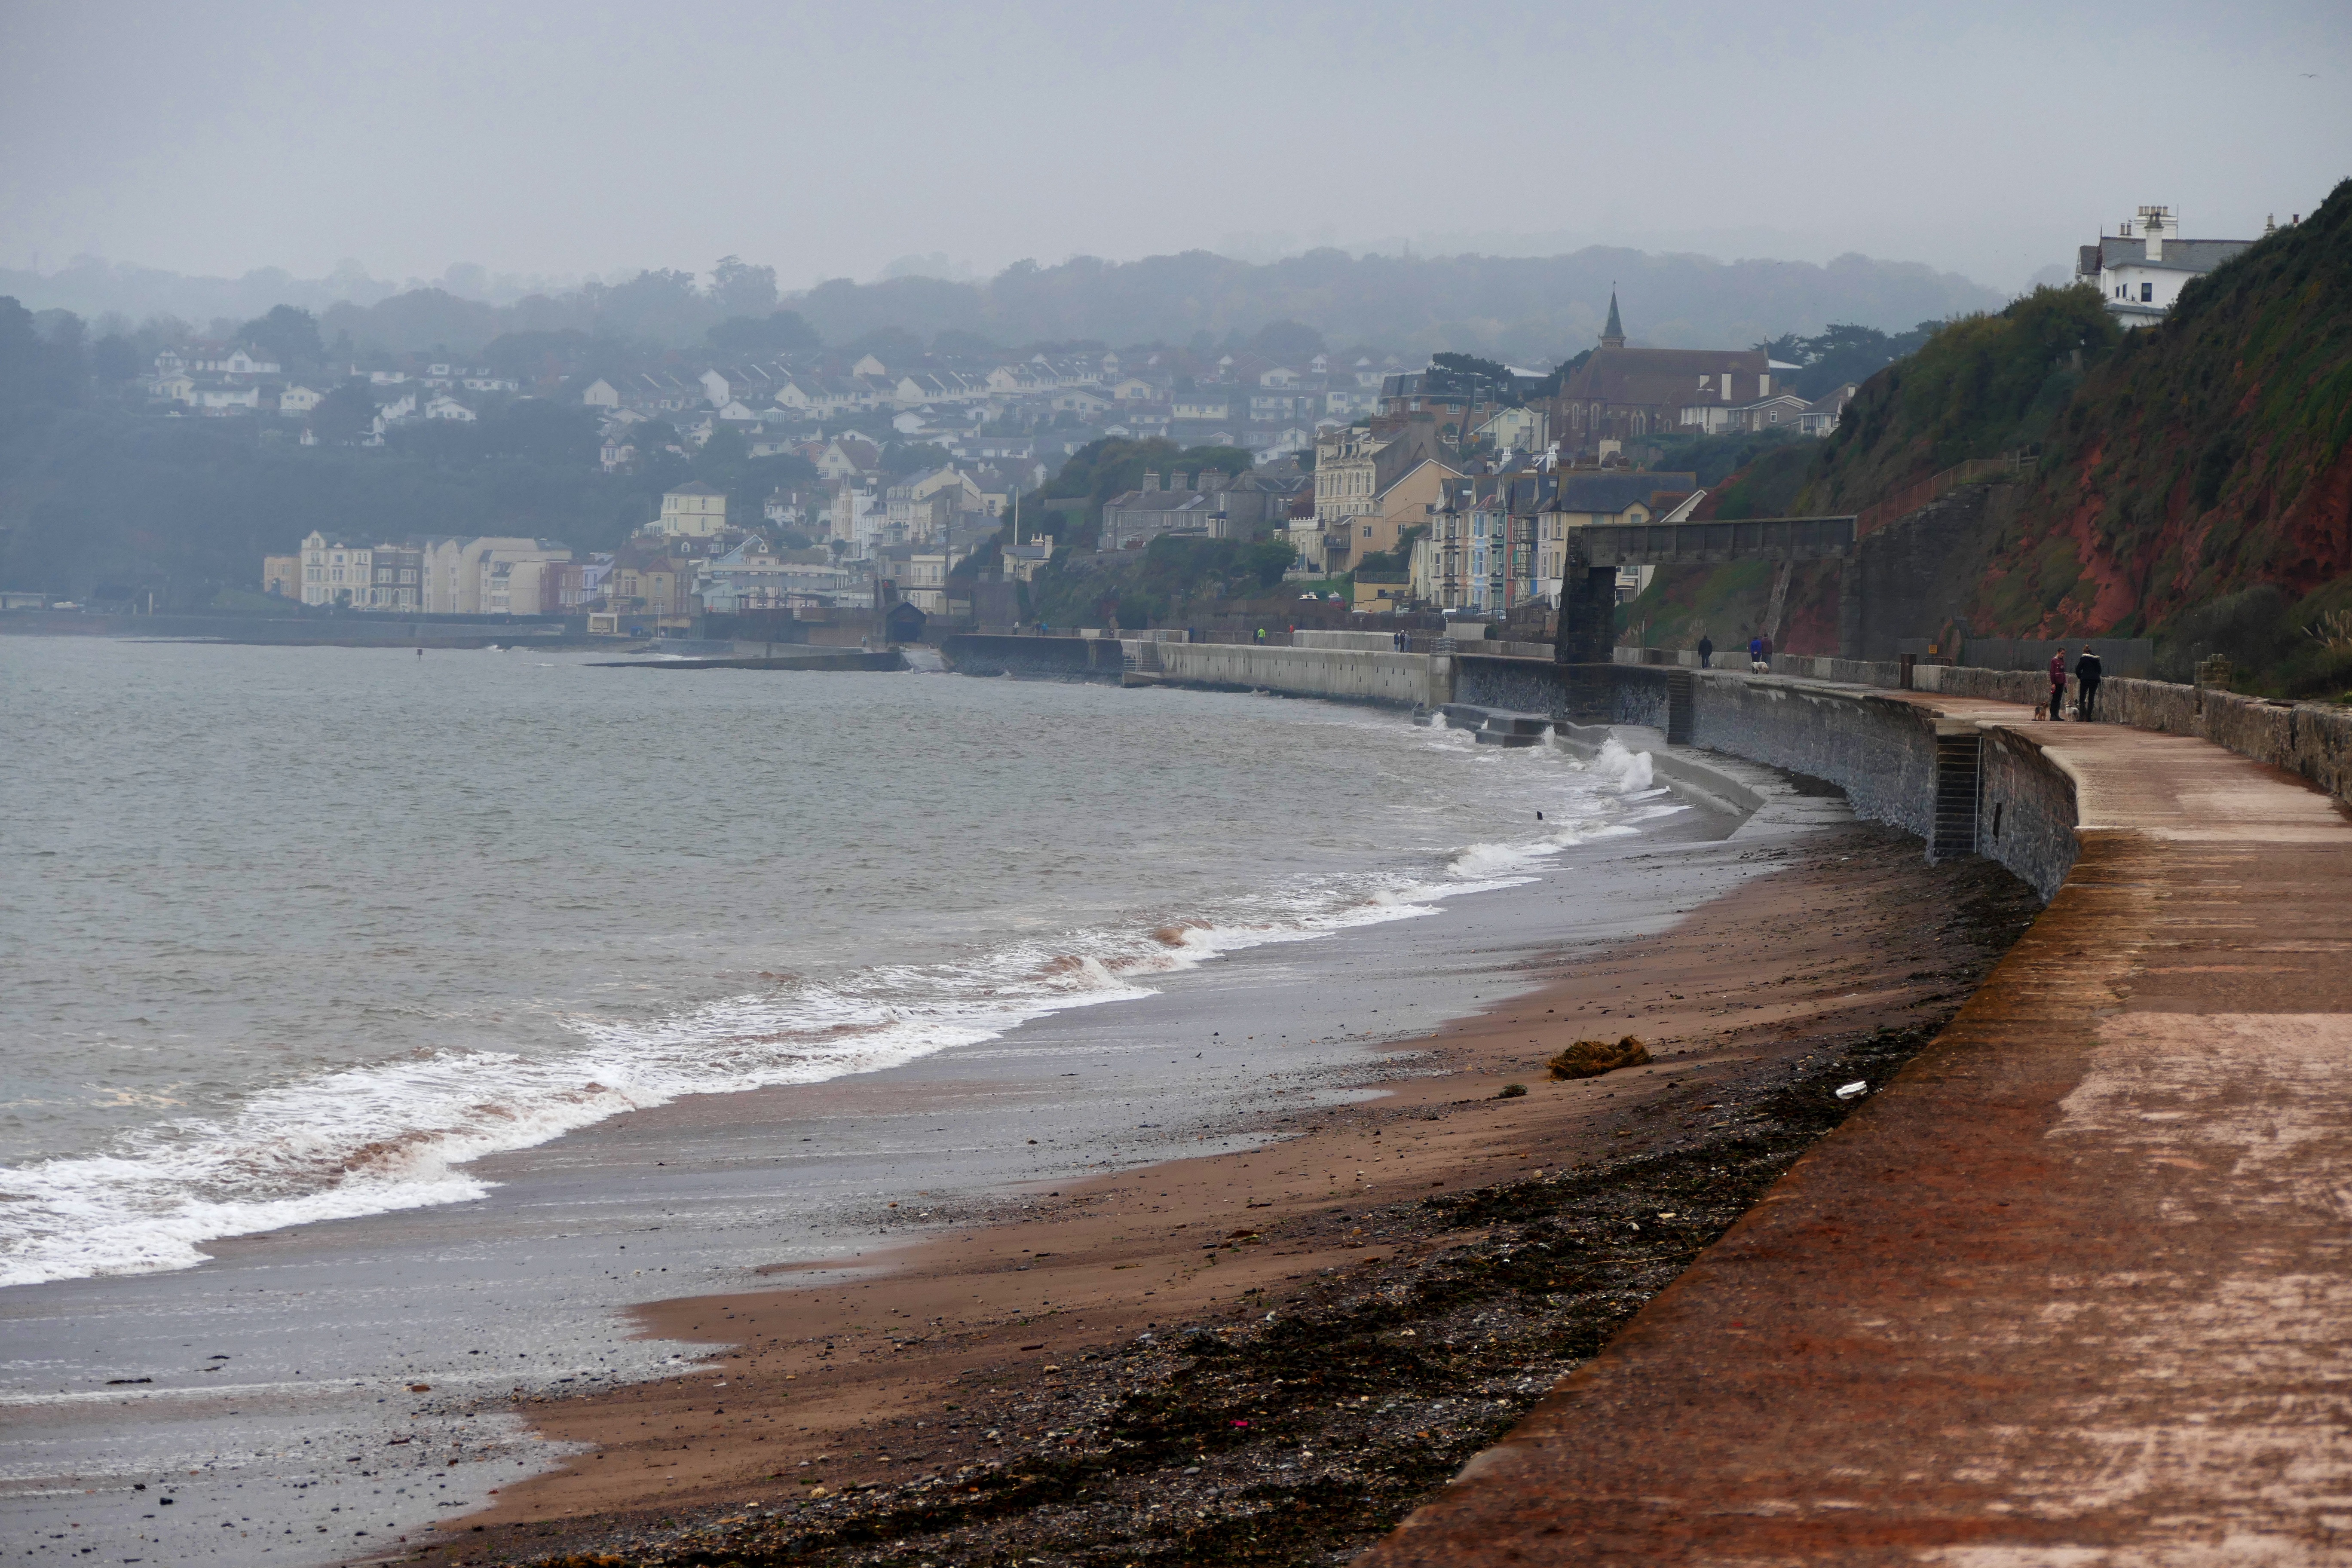
beach, landscape, sea, coast, water, sand, cloud, sky, morning, shore, wave, coastal, river, tide, summer, cliff, seaside, rural, scenery, holiday, bay, blue, terrain, waterway, body of water, uk, england, west, great, resort, warren, british, isles, eu, scene, european, english, britain, devon, estuary, gb, seafront, dawlish warren, dawlish, exmouth, exe, devonshire, atmospheric phenomenon